Hector Berlioz

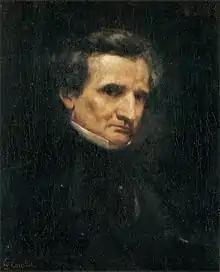
oil painting of middle-aged man in right semi-profile, looking towards the artist

After the failure of "La Damnation de Faust", Berlioz spent less time on composition during the next eight years. He wrote a Te Deum, completed in 1849 but not published until 1855, and some short pieces. His most substantial work between "The Damnation" and his epic "Les Troyens" (1856–1858) was a "sacred trilogy", "L'Enfance du Christ" (Christ's Childhood), which he began in 1850. In 1851 he was at the Great Exhibition in London as a member of an international committee judging musical instruments. He returned to London in 1852 and 1853, conducting his own works and others'. He enjoyed consistent success there, with the exception of a revival of "Benvenuto Cellini" at Covent Garden which was withdrawn after one performance. The opera was presented in Leipzig in 1852 in a revised version prepared by Liszt with Berlioz's approval and was moderately successful. In the early years of the decade Berlioz made numerous appearances in Germany as a conductor.